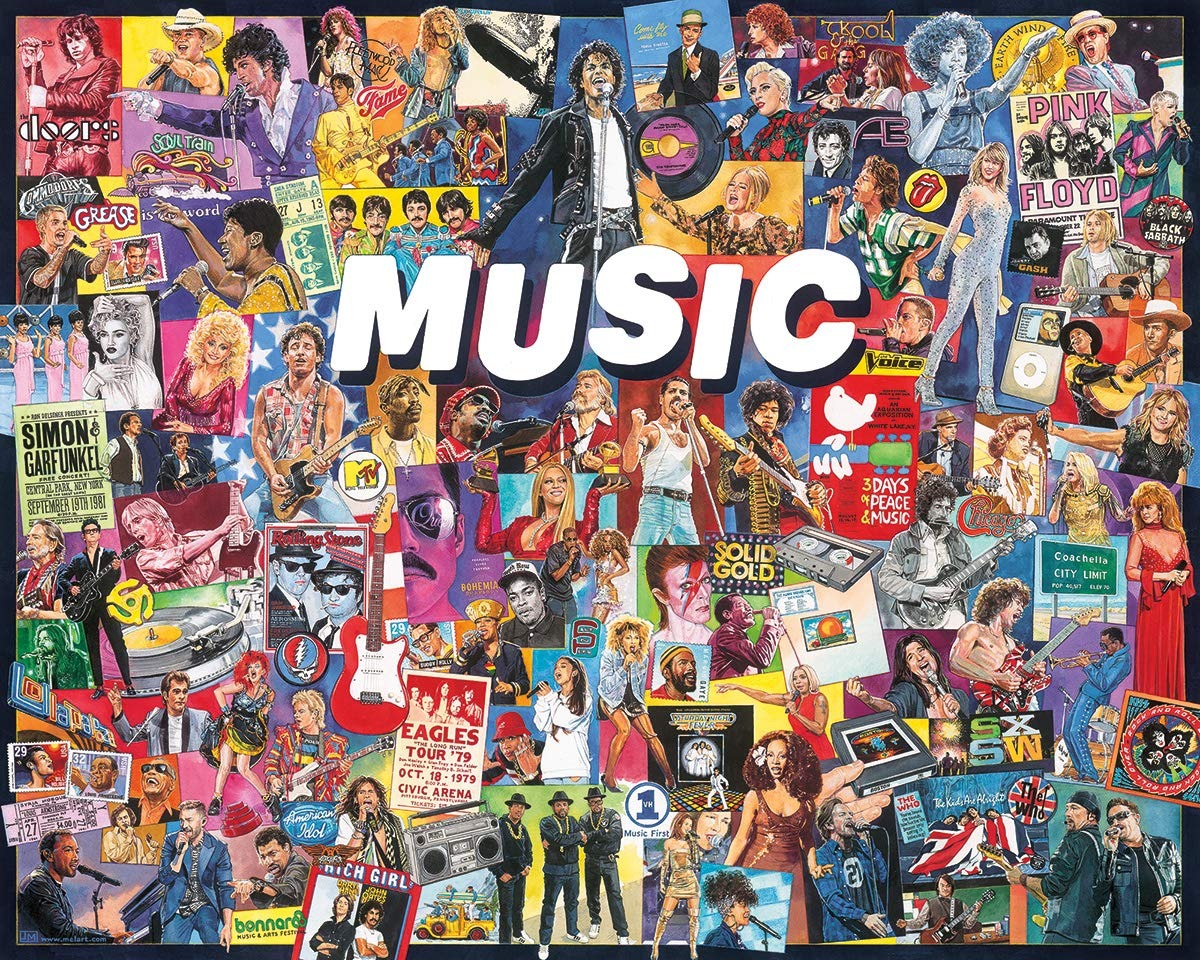
Item Name: White Mountain Puzzles Music - 1000 Piece Jigsaw Puzzle
Bullet Point 1: MUSIC: A celebration of popular music over the last half-century, this puzzle will make you smile, laugh, tap your feet, and sing all of your favorite songs as you piece these artists together.
Bullet Point 2: HIGH QUALITY DESIGN: This fun 1000 piece jigsaw puzzle contains thick interlocking pieces made from recycled premium blue chipboard that give a sturdy feel and easy grip. Made in the United States. Finished size is 24” x 30”.
Bullet Point 3: SPARE TIME: This puzzle comes with thicker and larger pieces, so it’s easier to grip and put together. It’s a favorite leisure activity for winter holidays or for any other relaxing time. For kids, puzzles are a unique alternative to toys.
Bullet Point 4: MORE TO PUZZLE BUILDING: Art jigsaw puzzles are a fun, inexpensive way to enjoy beautiful works of art first hand! Use to boost skills: hand-eye coordination, motor skills, problem solving, etc.
Bullet Point 5: ART & PICTURES: White Mountain presents beautiful puzzles created with photography and artwork. The paintings and photos include detailed images of natural landscapes, people, objects, and other classic designs.
Product Description: A celebration of popular music over the last half-century, this fantastic puzzle will make you smile, laugh, tap your feet, and sing all of your favorite songs. Yet another masterpiece by artist Jim Mellett, who has included Freddie Mercury, U2, The Who, The Blues Brothers, Prince, Dolly, Madonna, Bruuuuuce, Tina, Cindy, Patsy, Bob, and scores of other talented artists from all musical genres. 1,000 piece puzzle with a finished size of 24” x 30”.
Value: 1.0
Unit: Count

Price: 25.96